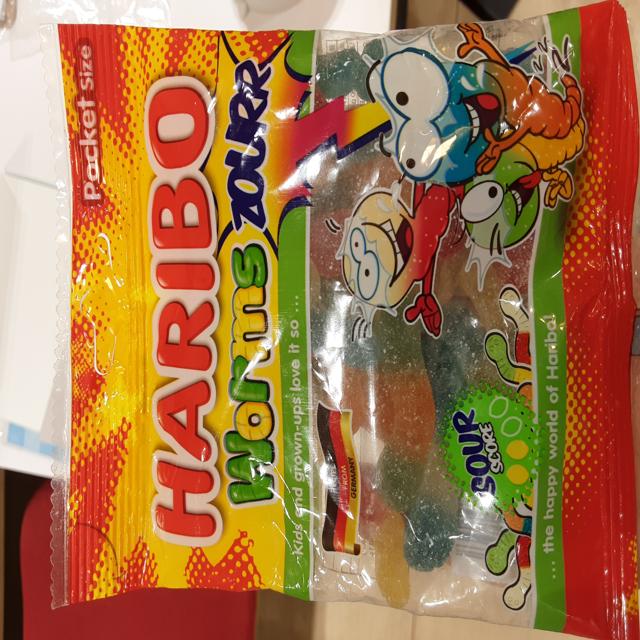
Label: plastics